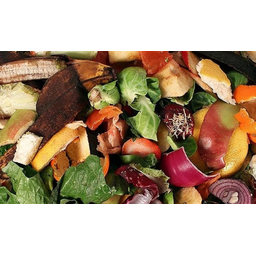
Label: generalcompost